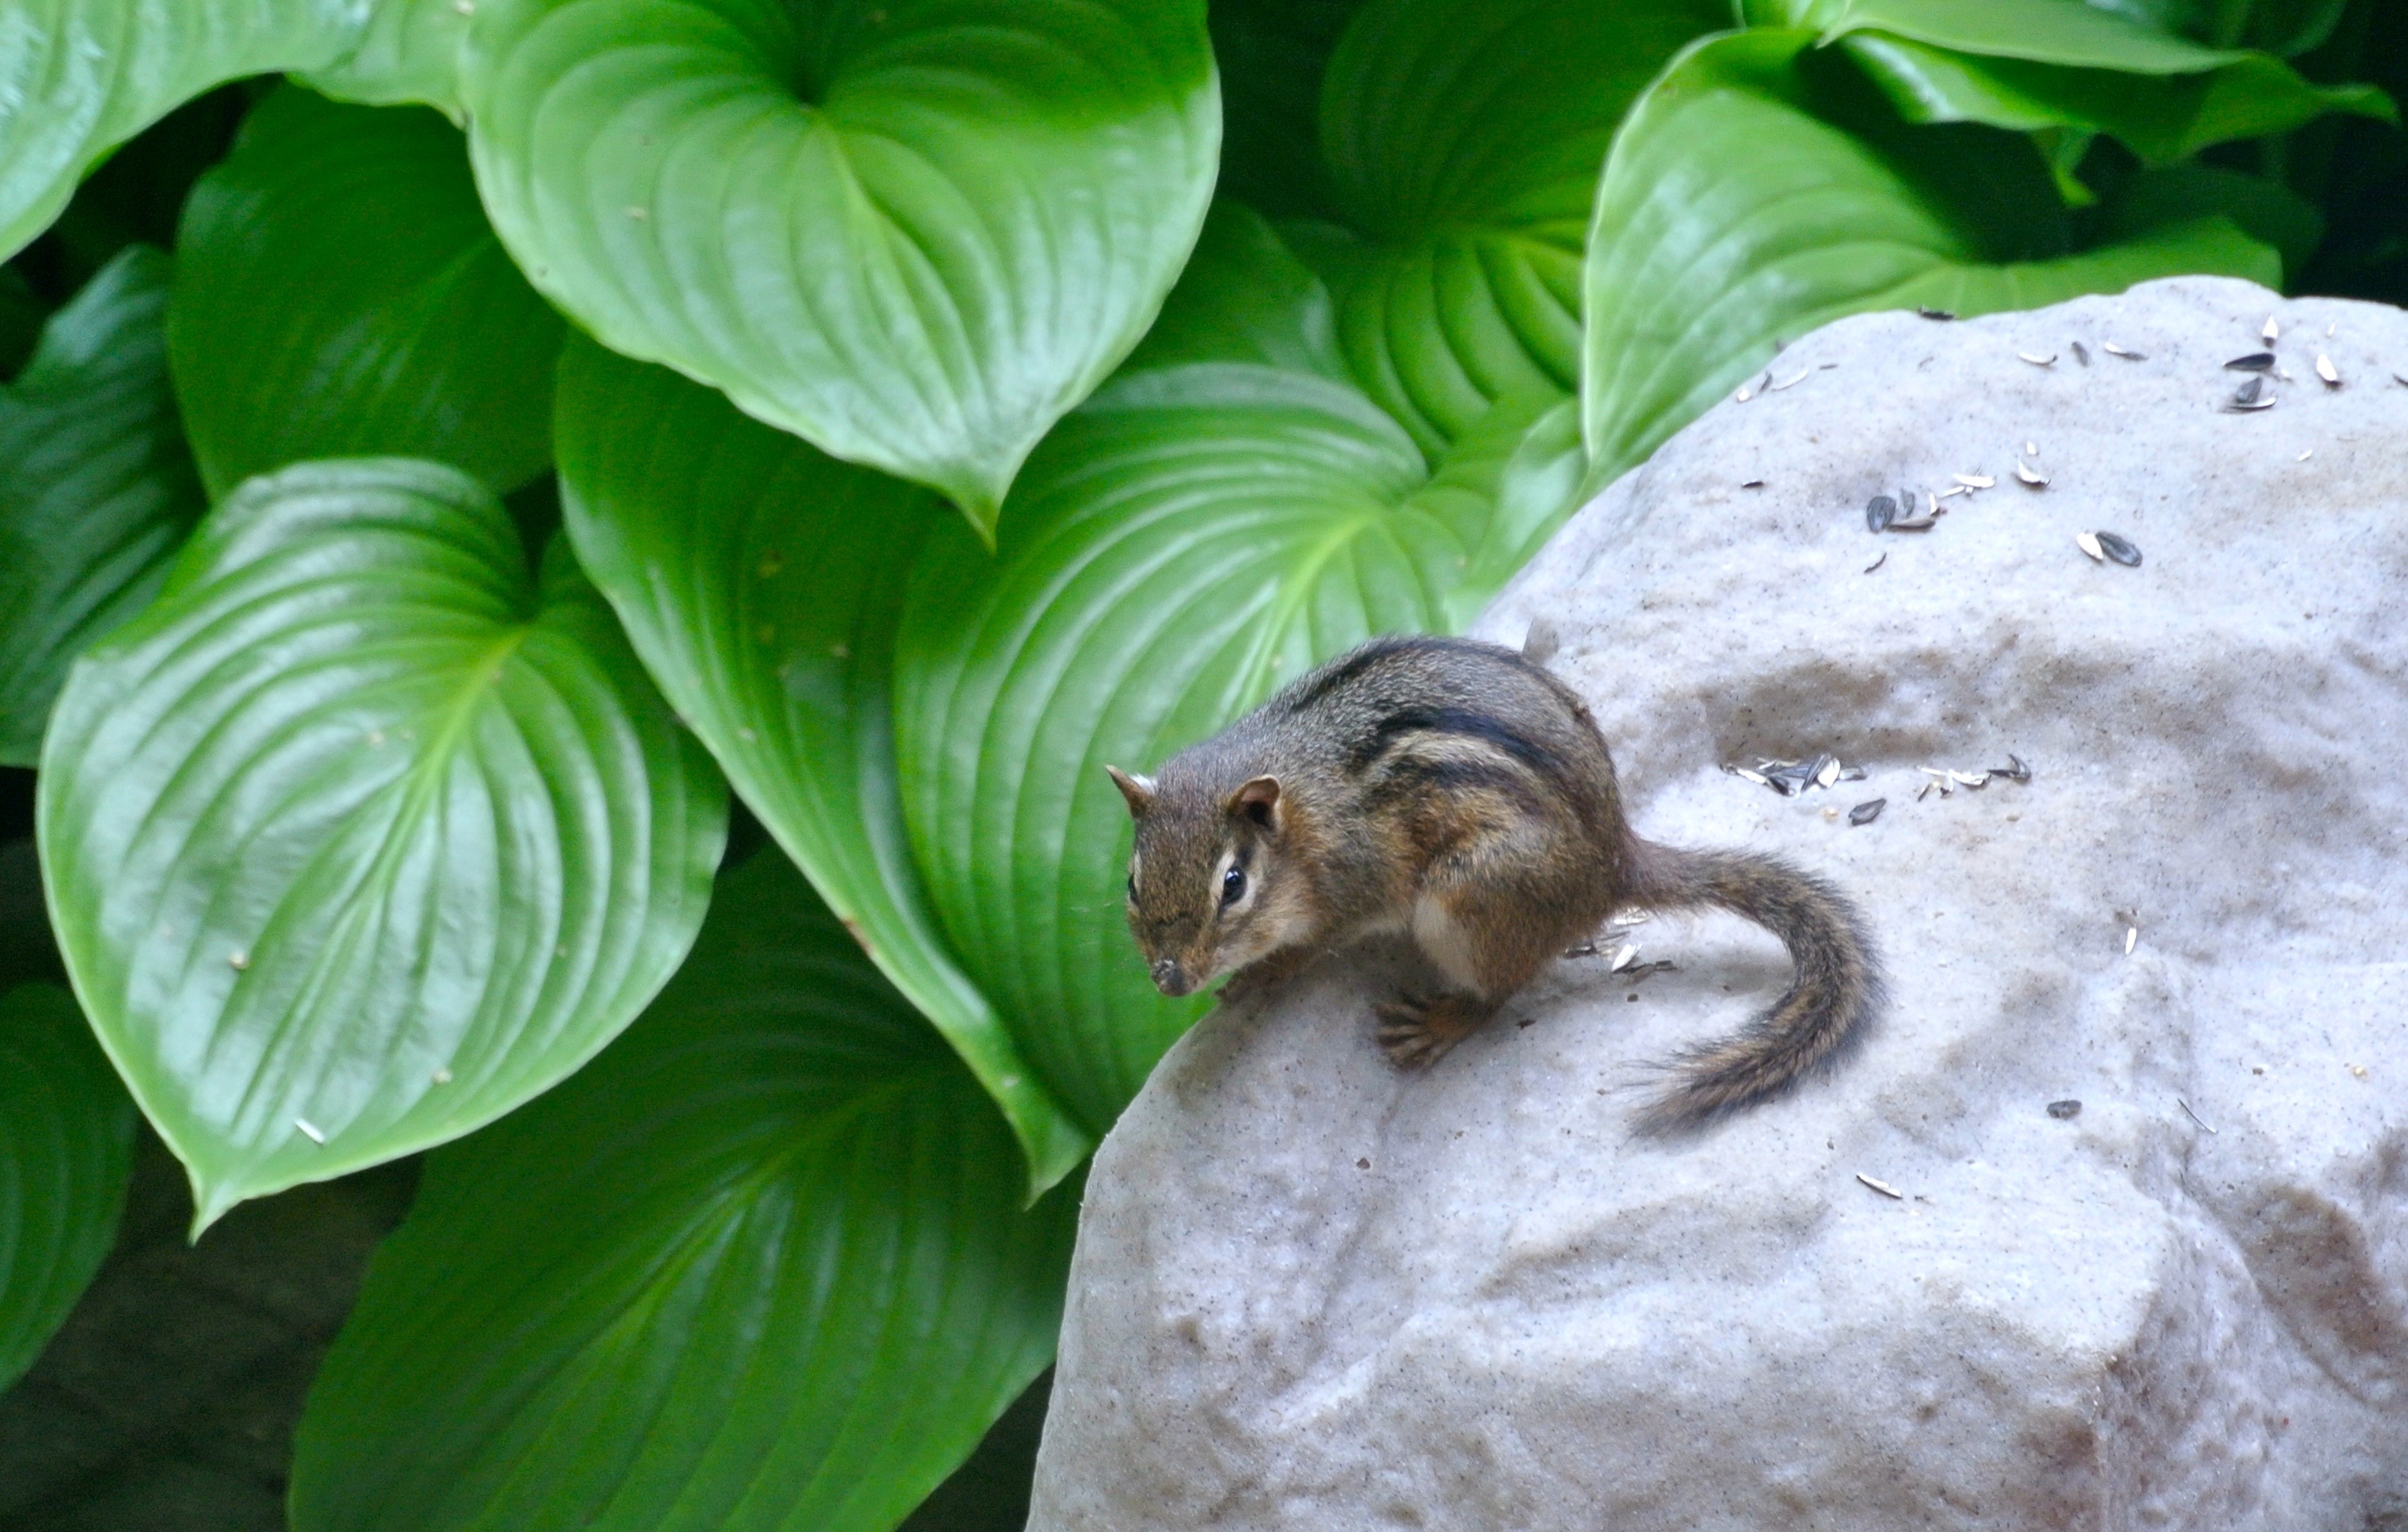
nature, leaf, flower, cute, wildlife, zoo, green, jungle, biology, small, botany, rodent, fauna, chipmunk